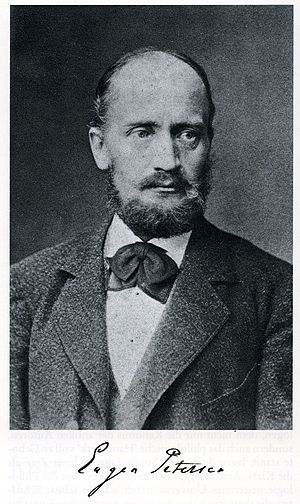
Eugen Petersen (arkæolog)
Eugen Adolf Hermann Petersen var en tysk arkæolog.